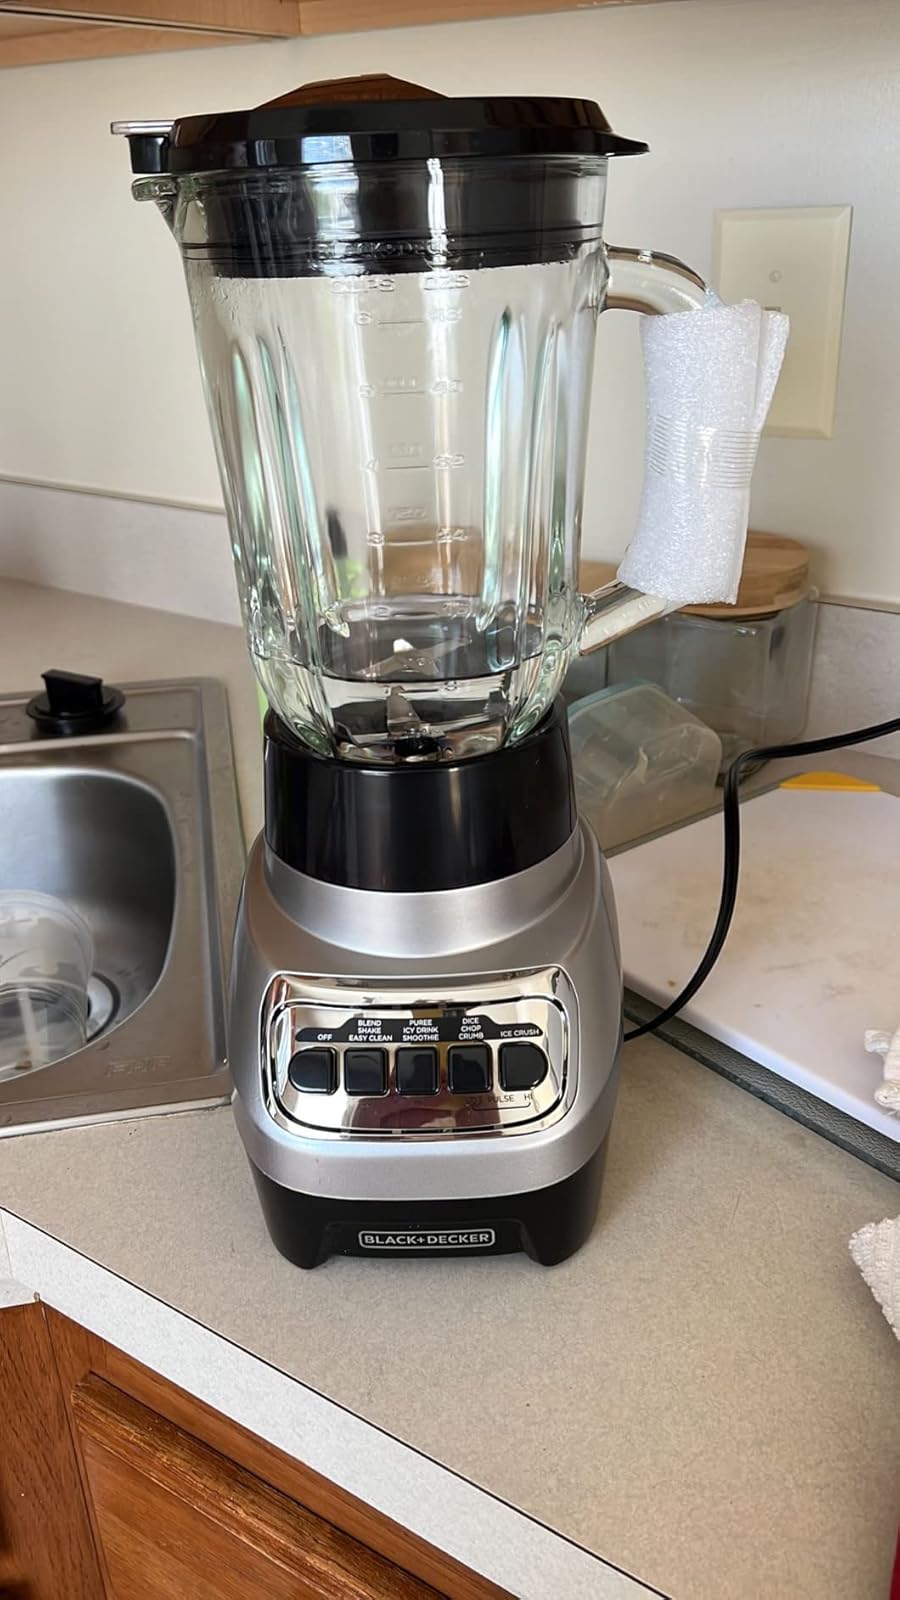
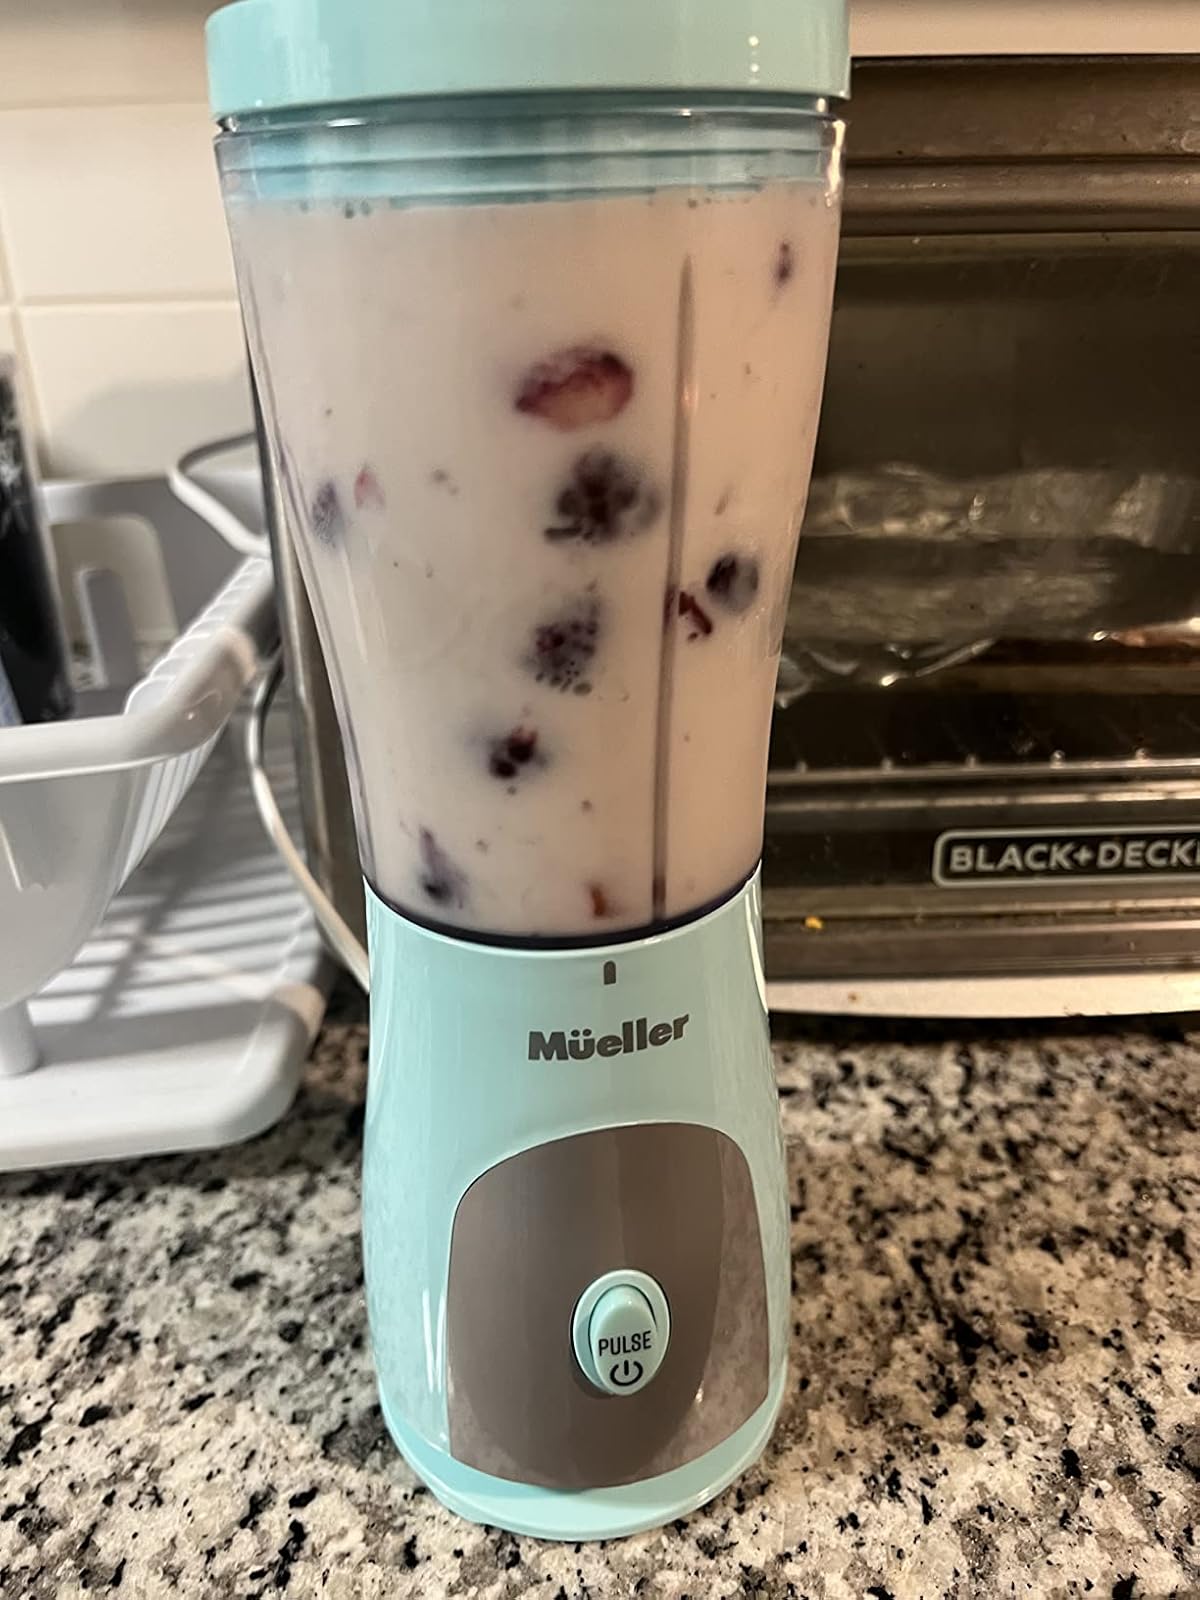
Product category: items_blender
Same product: no